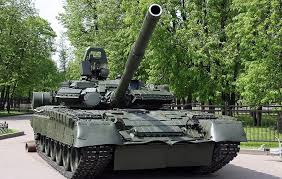
Label: T-80